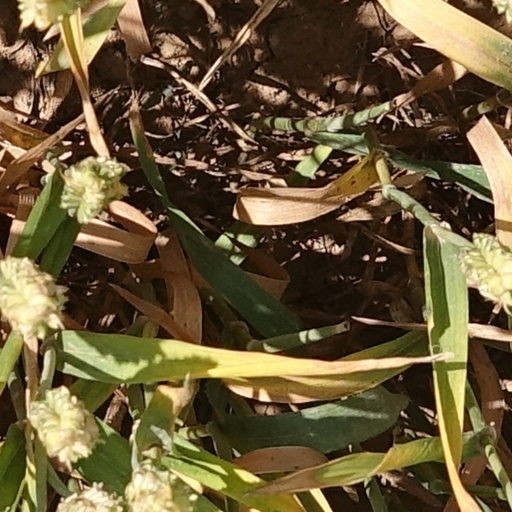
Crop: wheat